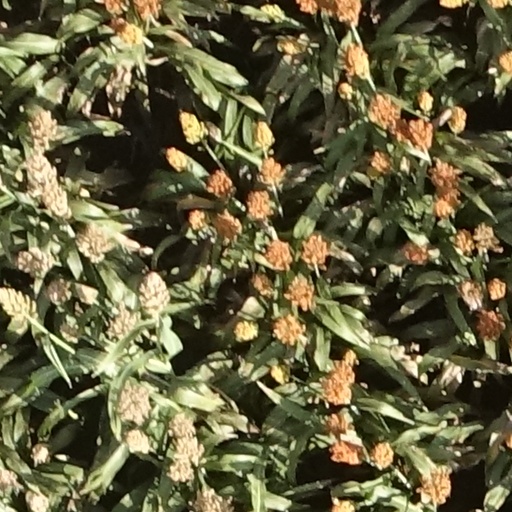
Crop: sorghum